John Herbert Caddy

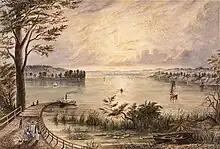
Hamilton Bay - John Herbert Caddy

In 1851, Captain Caddy moved to Hamilton where he lived until his death in 1883. He worked first as an engineer on the Great Western Rail Road, then became a full-time painter, concentrating on the Hamilton area but travelling to areas as far away as Lake Superior and New Brunswick.